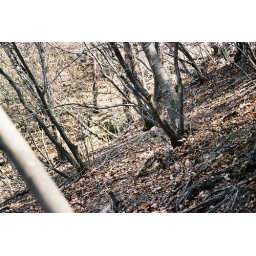
bird in the forest